Maria Cole

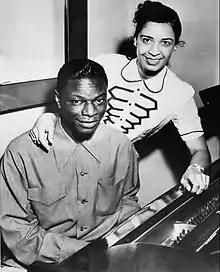
Cole with her husband Nat, 1951

Maria Cole ( Hawkins; August 1, 1922 – July 10, 2012) was an American jazz singer and the wife of singer Nat King Cole; mother of the singer Natalie Cole.